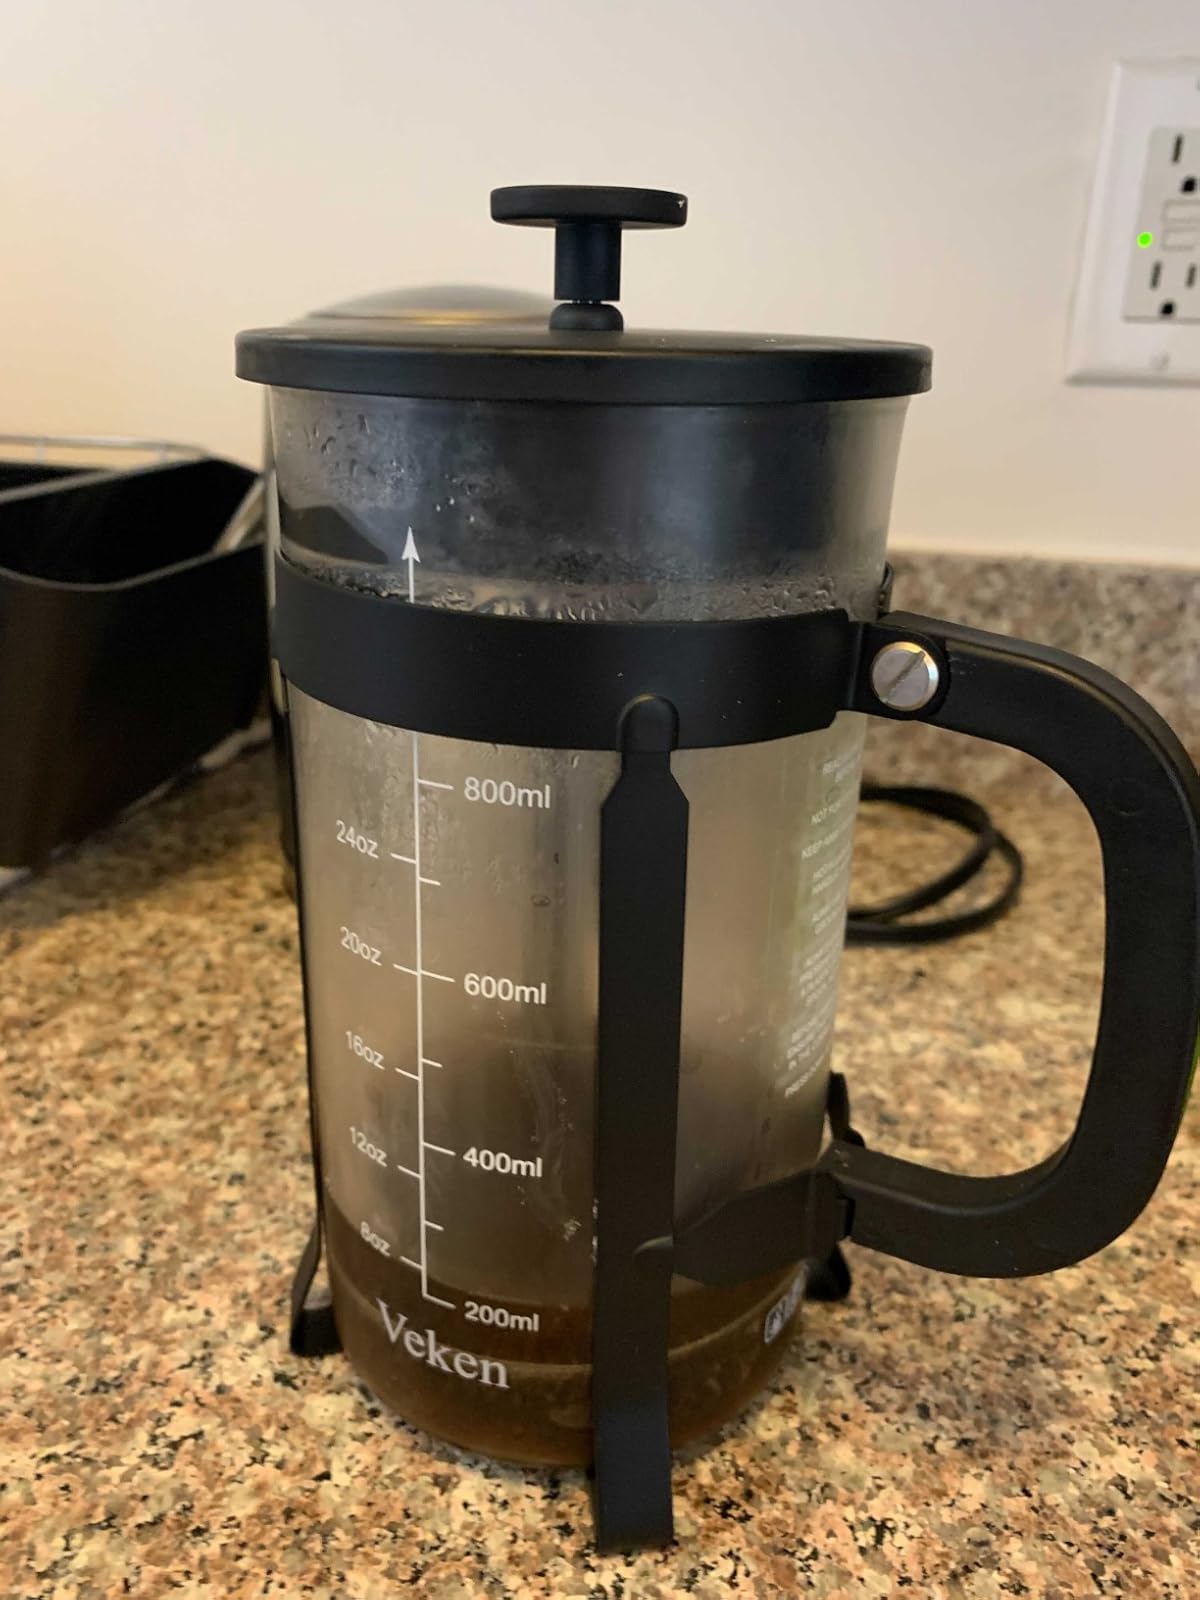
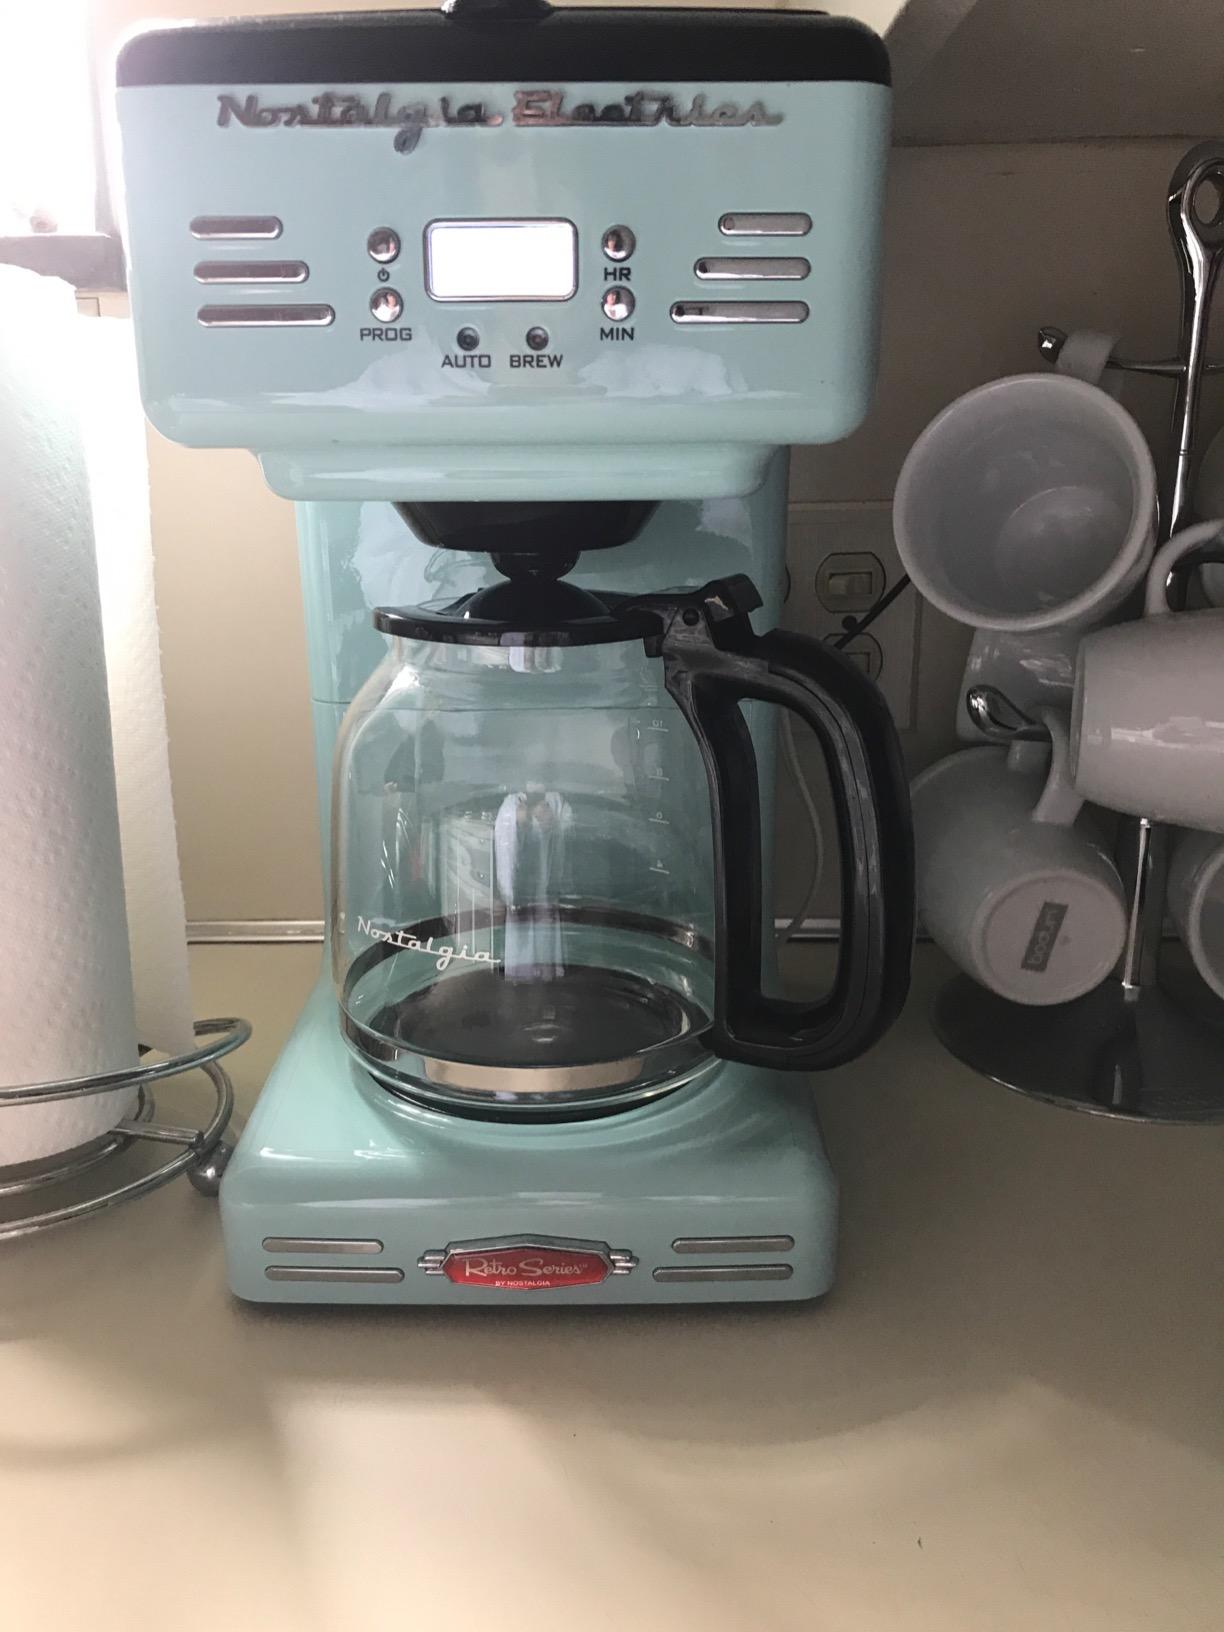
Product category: items_tea
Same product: no